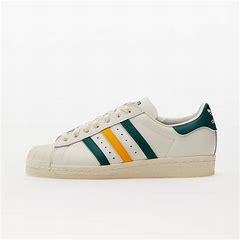
Brand: Adidas
Model: Superstar